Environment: real
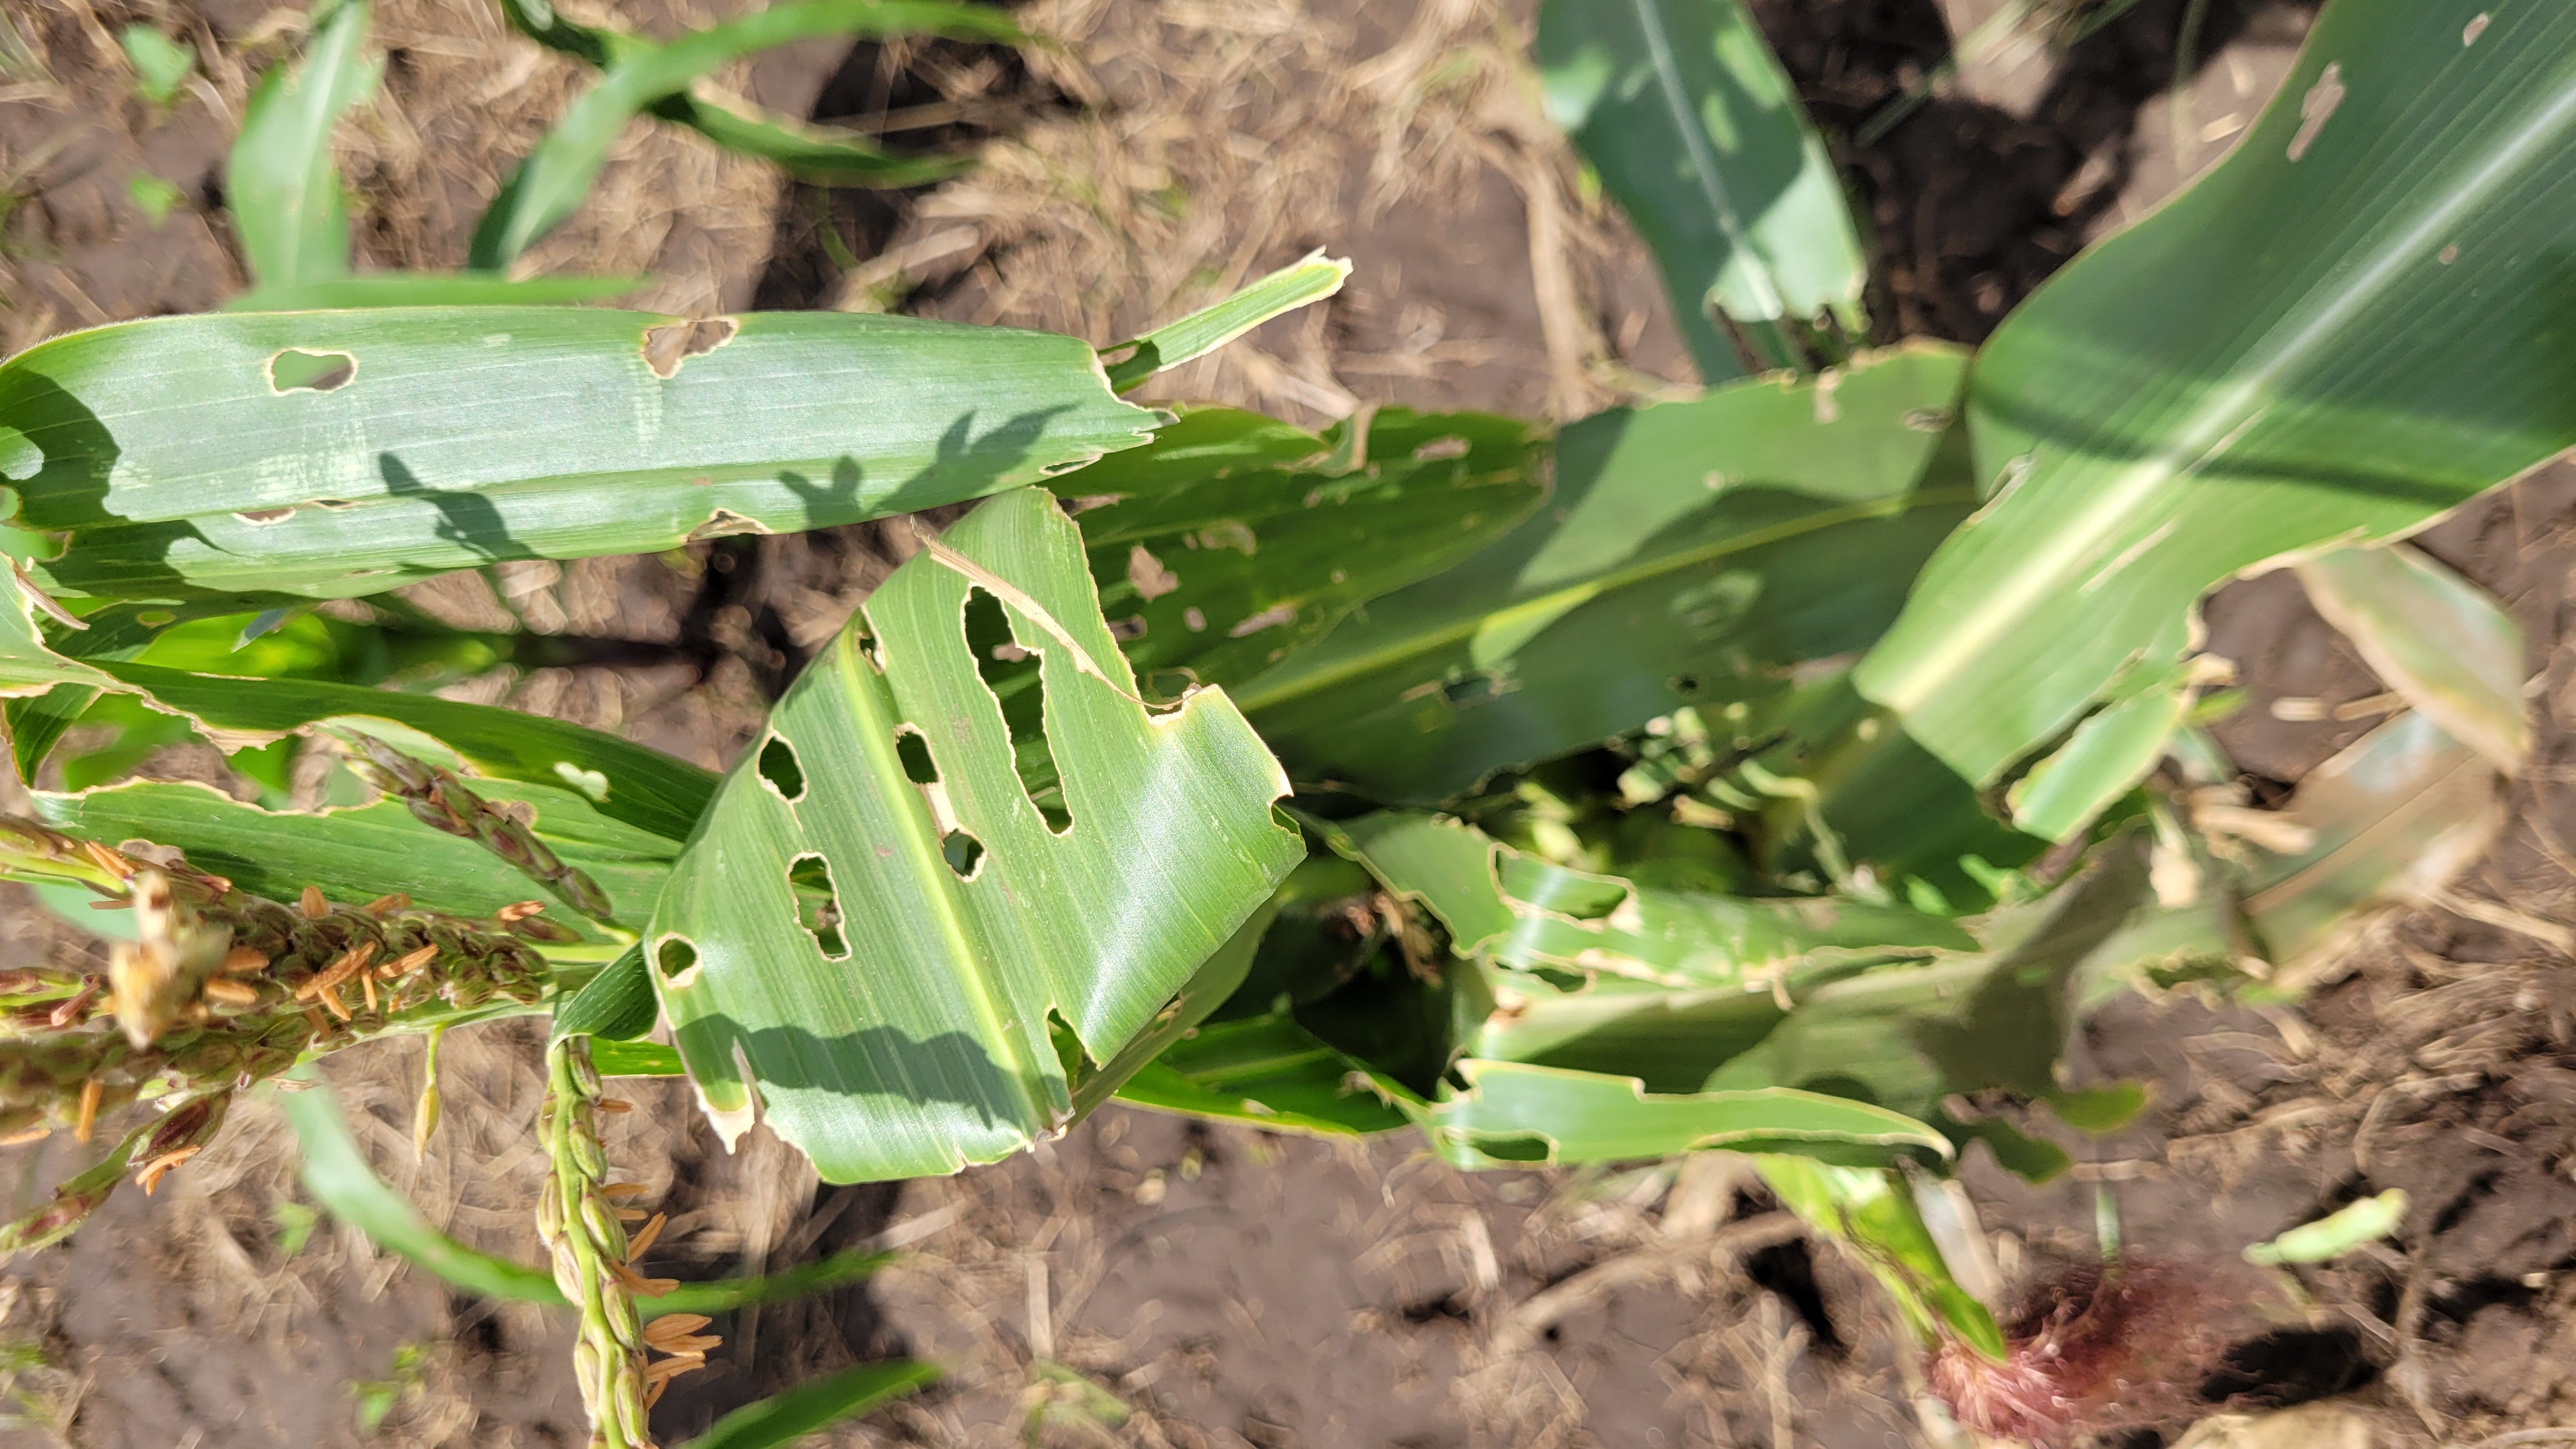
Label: fall_armyworm